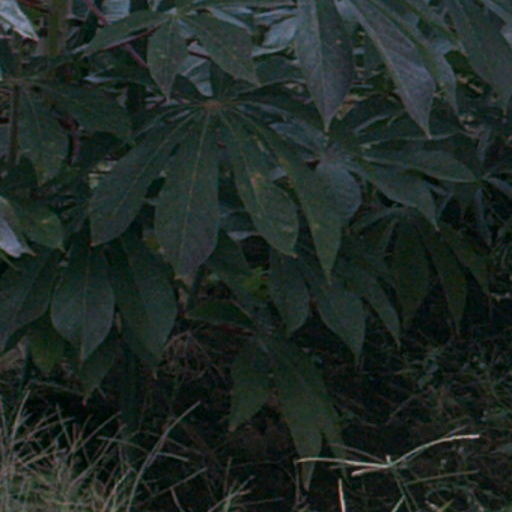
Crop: cassava